Answer in natural language. Considering the relative positions, where is irregular black plastic garbage with respect to black glossy countertop? Choose between the following options: below or above
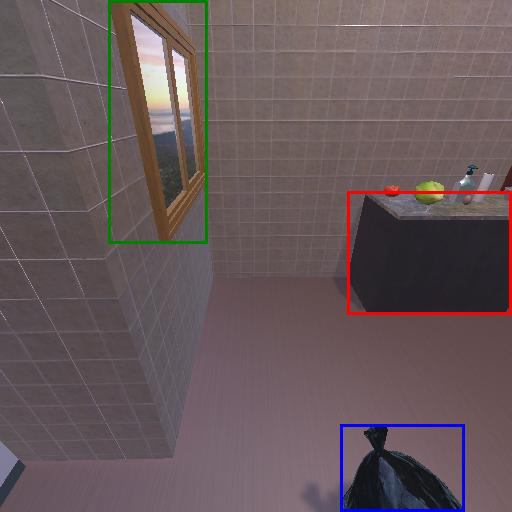
<answer>below</answer>